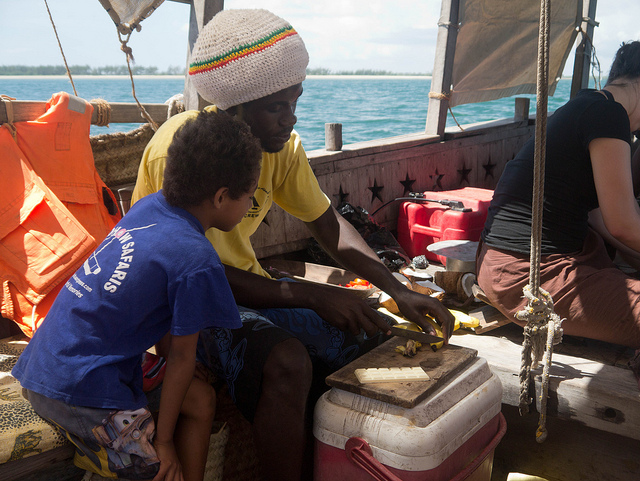
A man on a boat showing a boy how to slice fruit.

A man shows a kid how to cut something on a boat.

A man on a boat cuts plantains while a boy watches.